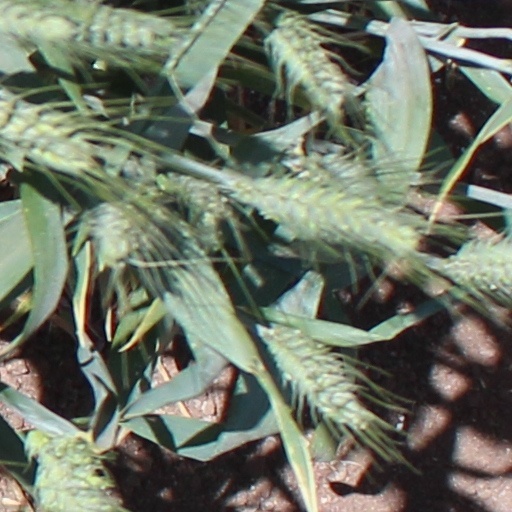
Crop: wheat